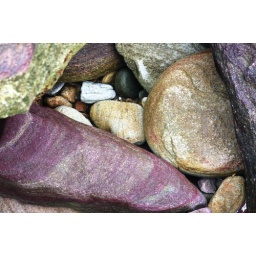
Colorful rock on the beach in Kwa Zulu Natal in south Africa